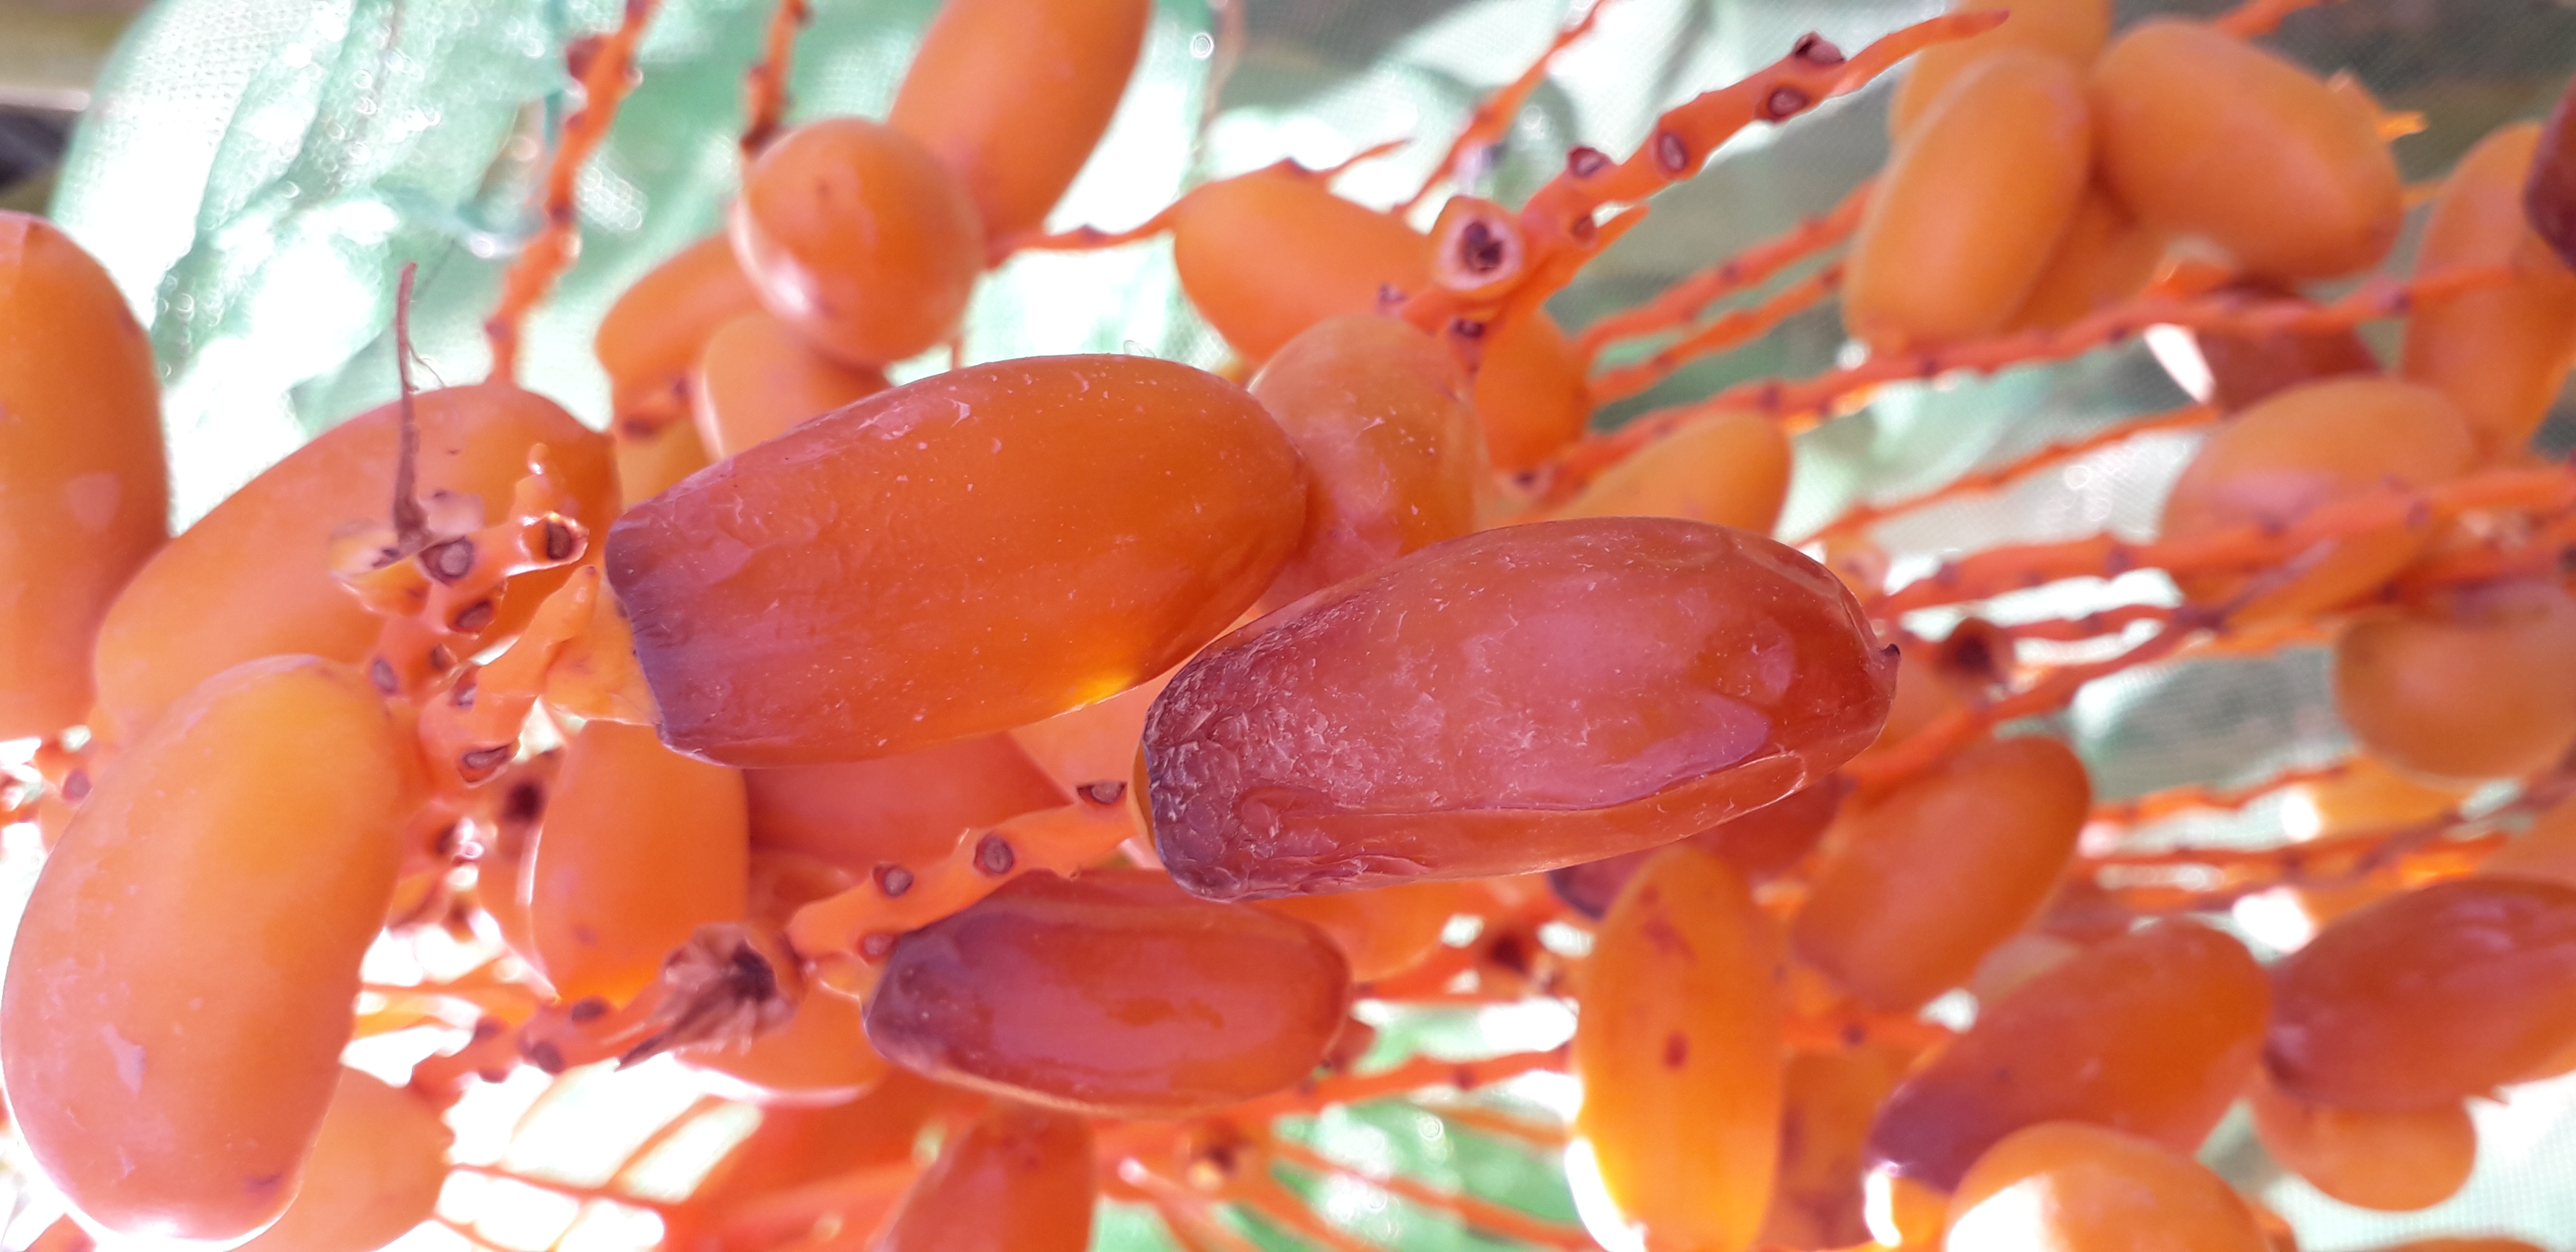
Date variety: kholt